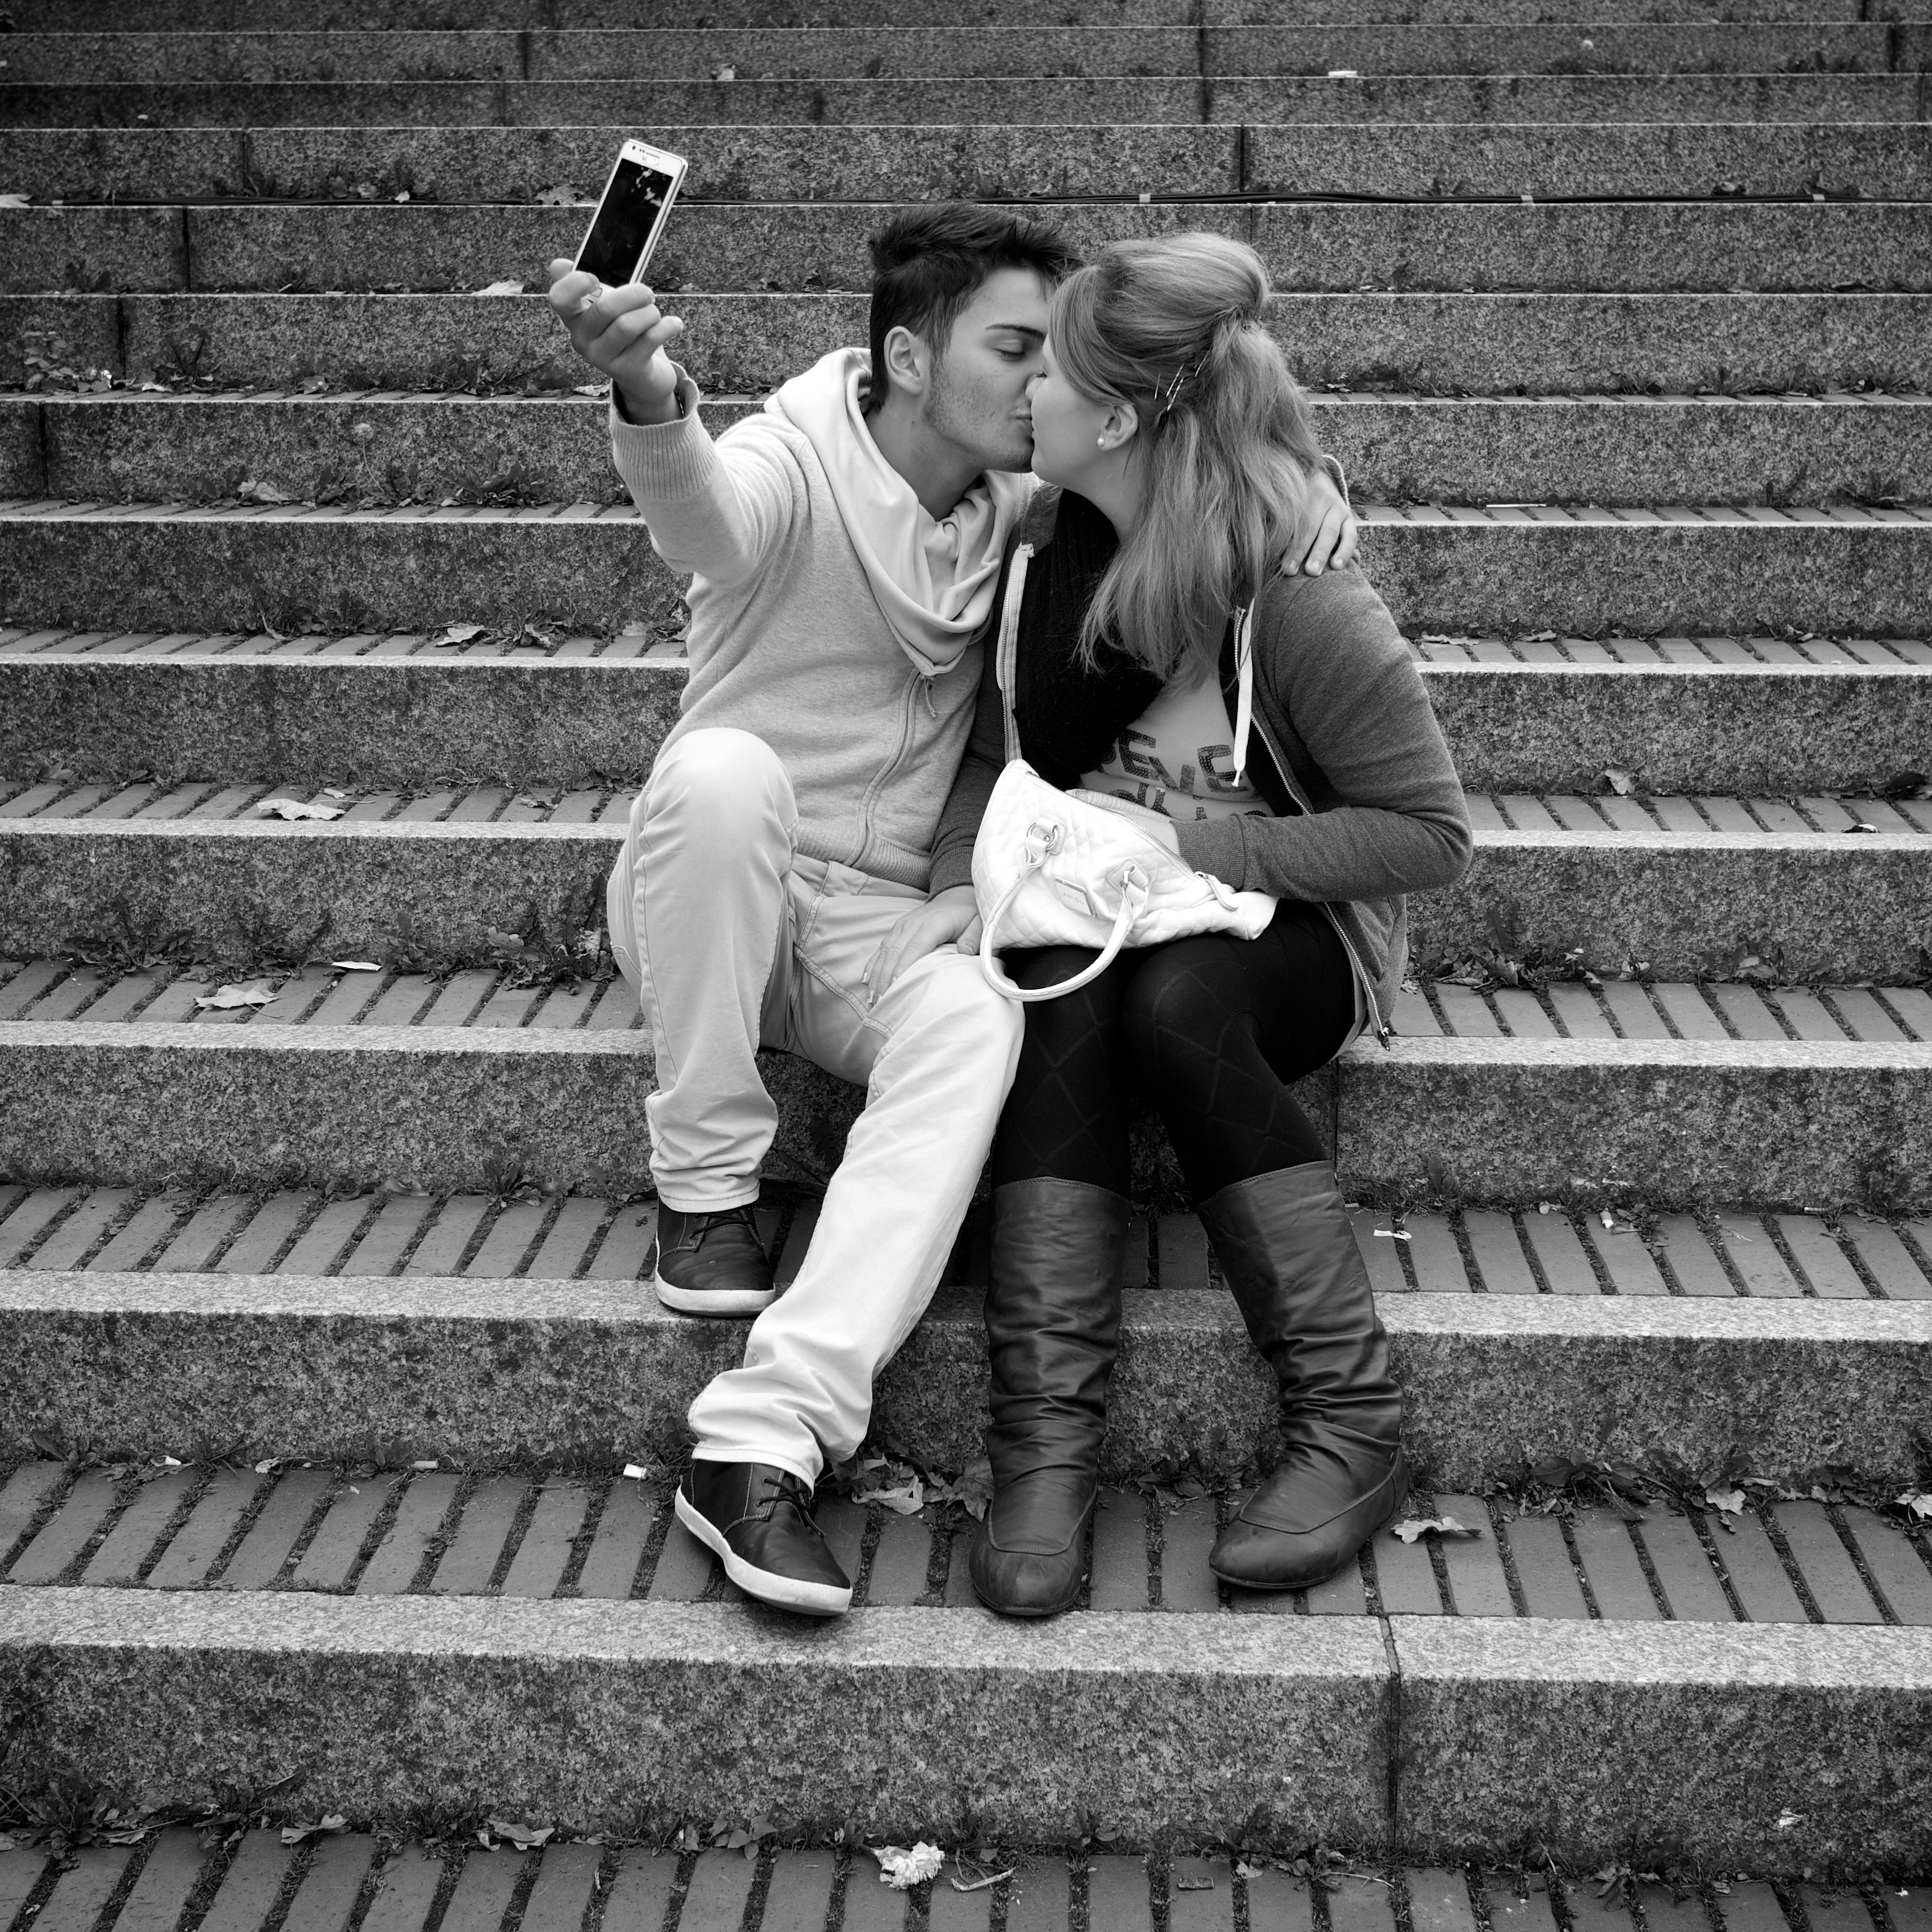
man, black and white, people, white, street, photography, ebook, male, sitting, training, black, monochrome, streetphotography, flickr, thomas, video, olympus, photograph, omd, fuji, leica, monochrom, leuthard, hcb, thomasleuthard, interaction, monochrome photography, portrait photography, human positions